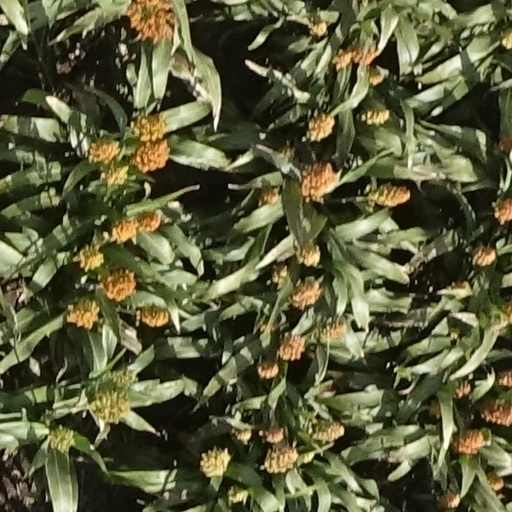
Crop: sorghum